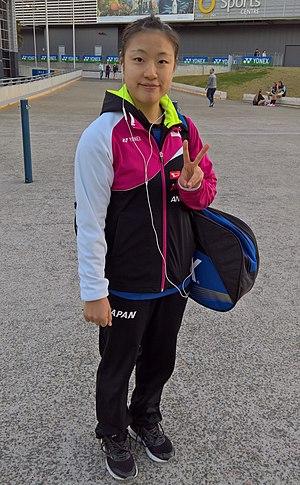
Nozomi Okuhara, née le 13 mars 1995 dans la Préfecture de Nagano au Japon, est une joueuse de badminton professionnelle spécialiste du simple dames. En 2012, elle devient championne du monde junior. Elle remporte son premier tournoi Grand Prix en 2012 à l'Open du Canada et son premier tournoi Super Series en 2015 à l'Open du Japon. Elle obtient la médaille de bronze aux Jeux olympiques d'été de 2016 à Rio de Janeiro. Elle devient la première japonaise à remporter la médaille d'or en simple dames aux Championnats du monde de badminton 2017 à Glasgow.